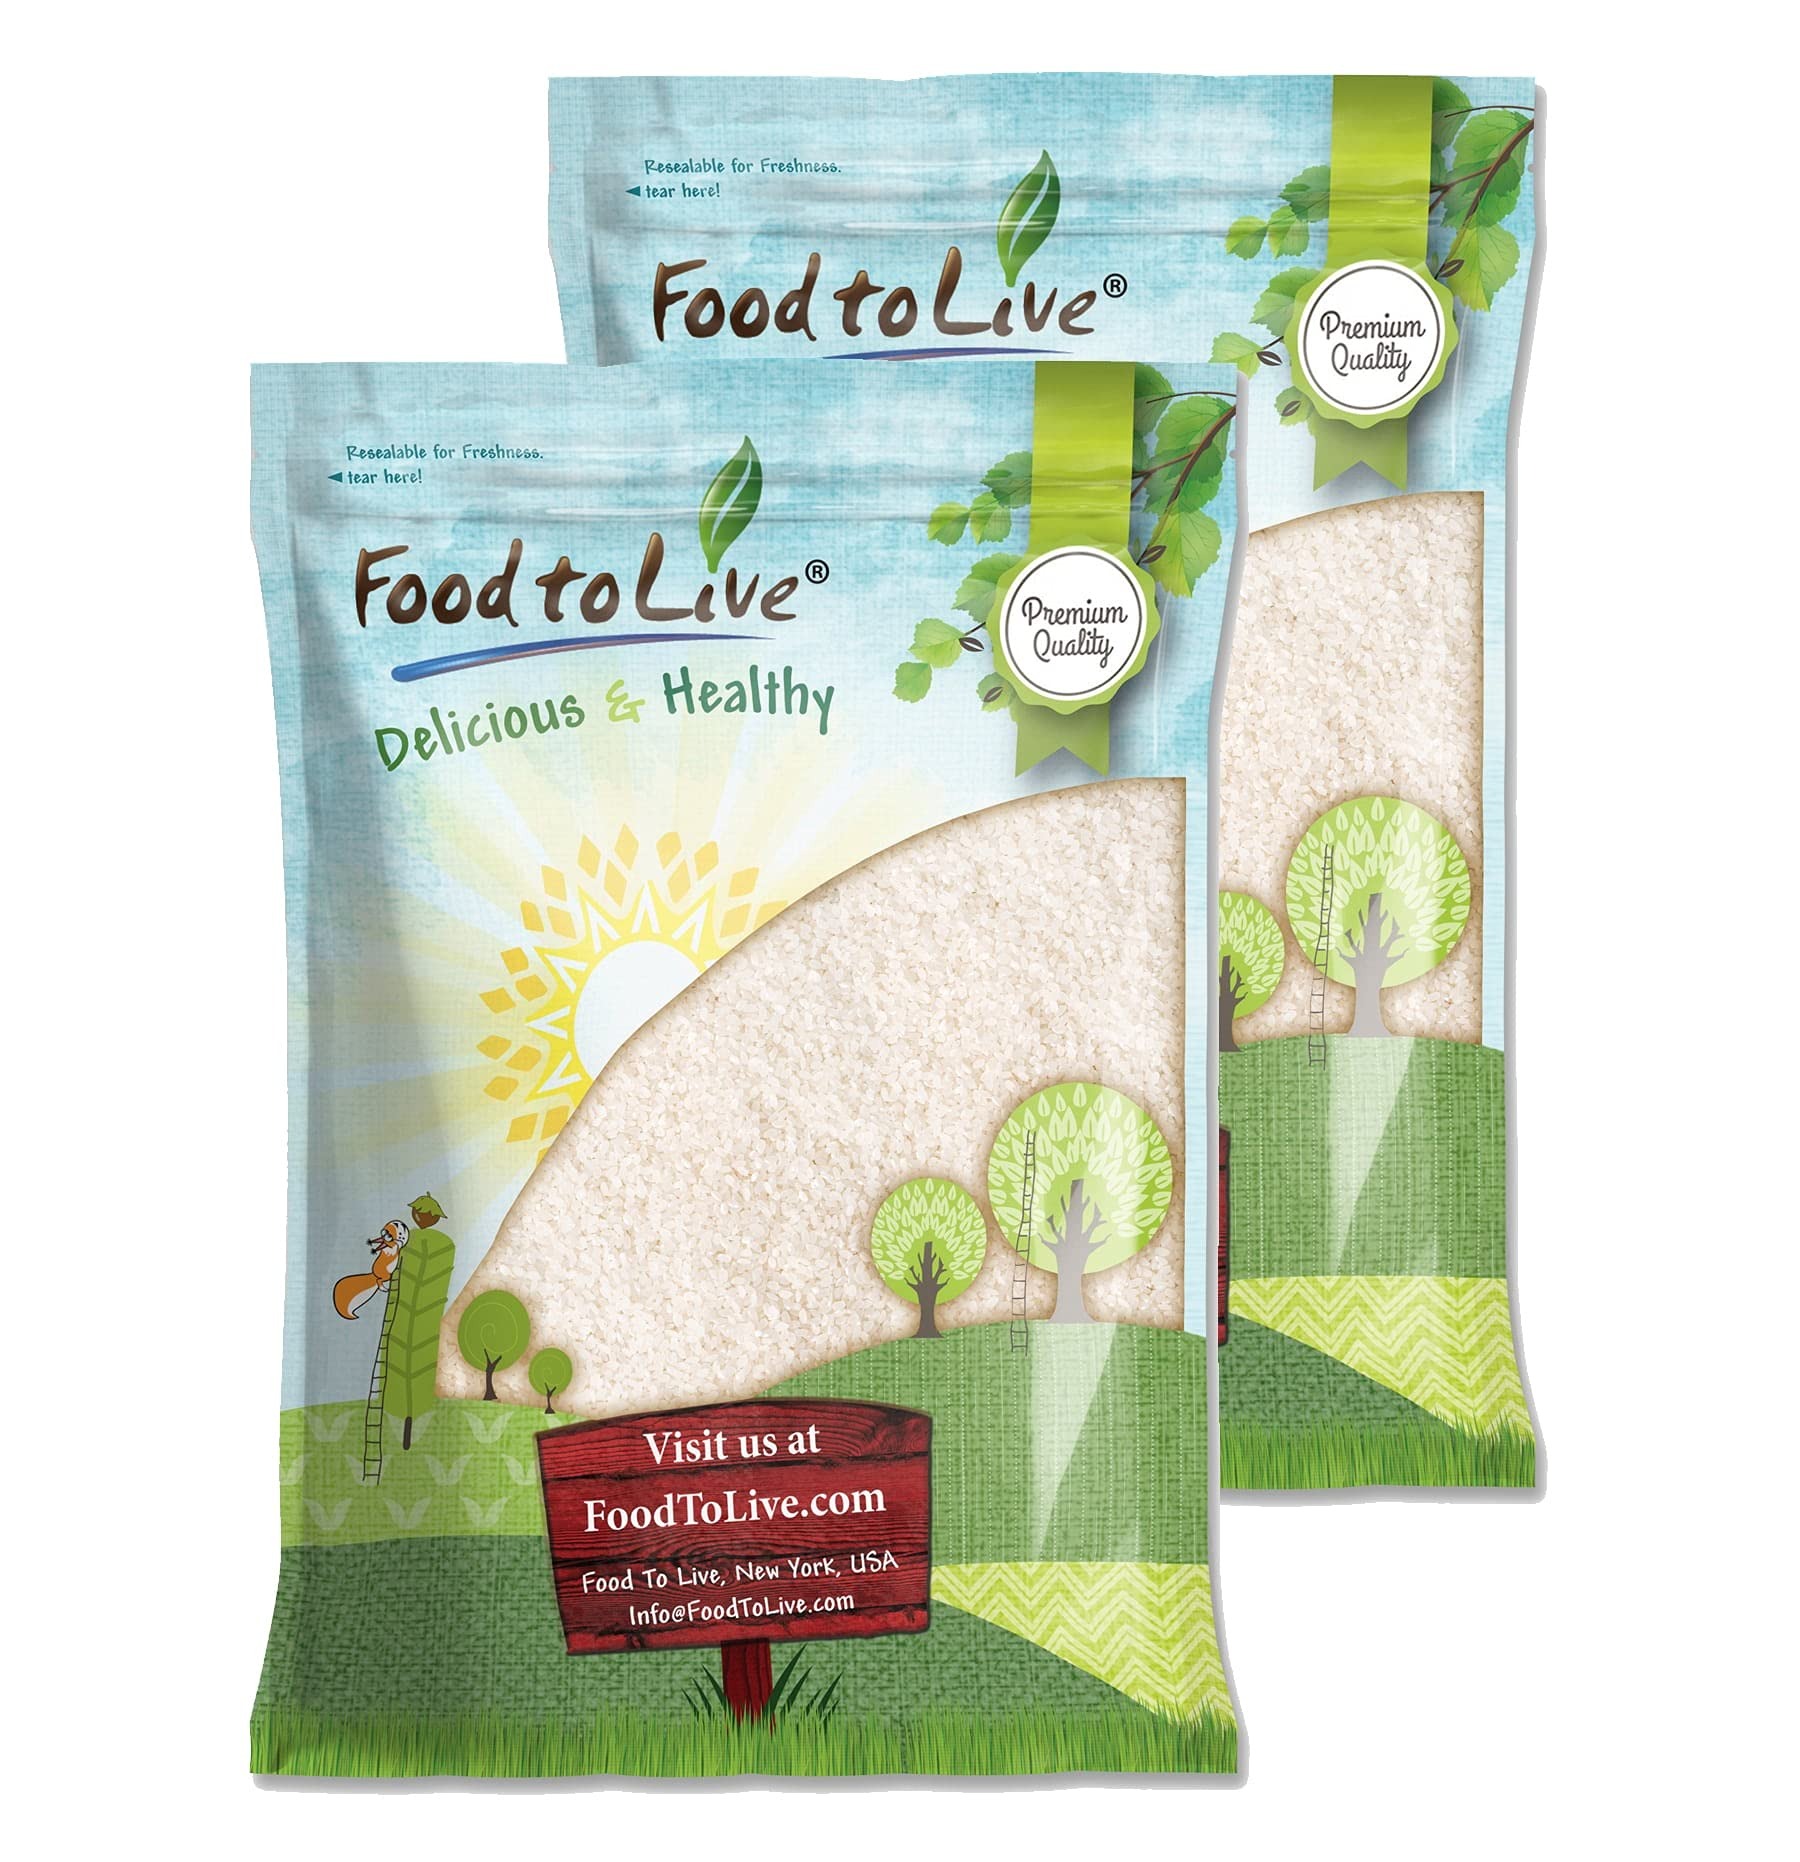
Item Name: Food to Live Short-Grain White Rice, 24 Pounds – Premium Japanese Style Short-Grain, Perfectly Sticky, Vegan, Kosher rice. Easy to Cook. Great as a Side Dish. Great for Sushi, Rice Salads, Desserts
Bullet Point 1: ✔️ PREMIUM QUALITY: Food to Live Short Grain White Rice is a premium quality product. It is Kosher and 100% raw, thus is perfect for various diet plan including vegan and vegetarian.
Bullet Point 2: ✔️ BEST RICE FOR SUSHI: Short Grain White Rice is perfectly sticky when cooked, so it works great for making sushi rolls.
Bullet Point 3: ✔️ GOOD SOURCE OF VITAMINS AND MINERALS: Short Grain White Rice is rich Folate, Potassium, Phosphorus, and other essential vitamins.
Bullet Point 4: ✔️ CHOLESTEROL FREE: White Short Grain Rice by Food to Live is free of cholesterol, and trans-fat. Moreover, it is low in sodium, and contains no additives.
Bullet Point 5: ✔️ SUPER VERSATILE & DELICIOUS: With a creamy texture and unique flavor, Short Grain White Japanese Rice is great for rice puddings, salads, bowls, or simply as a side dish.
Value: 384.0
Unit: Ounce

Price: 79.58